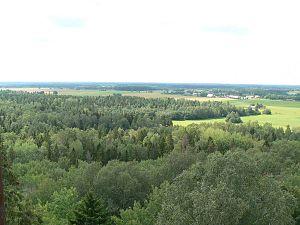
Les collines de Pandivere sont la plus grande chaîne de collines d'Estonie. Son nom vient du village de Pandivere, situé sur le territoire de la commune de Väike-Maarja dans le comté de Viru-Ouest.